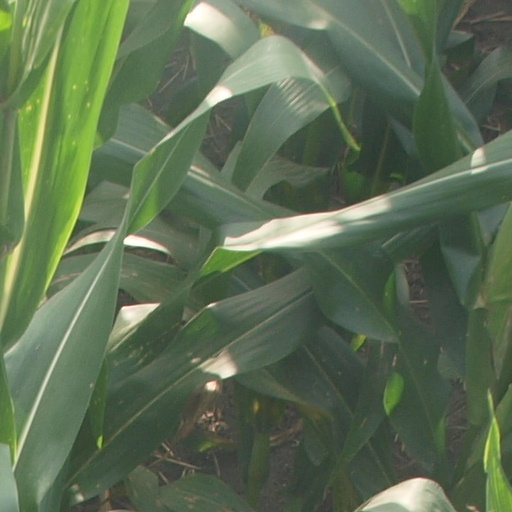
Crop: maize; corn